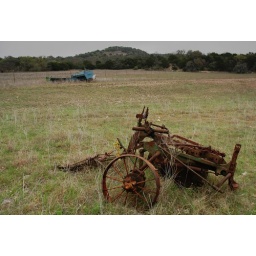
Tractor in the cow pasture